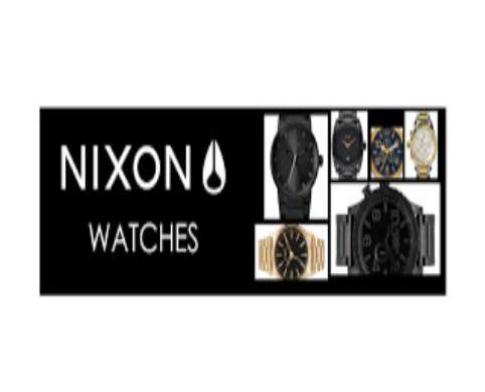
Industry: Electronic